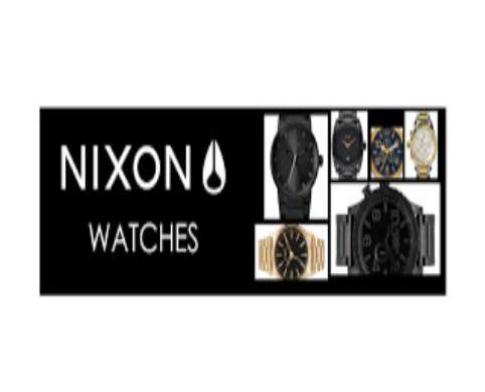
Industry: Electronic